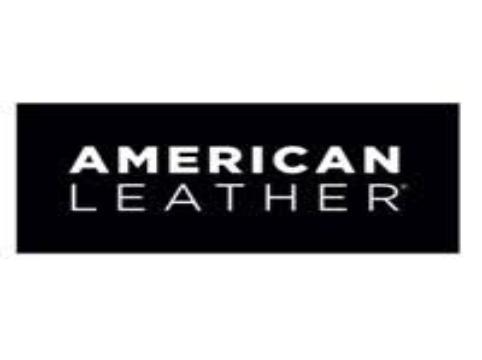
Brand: American Leather
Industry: Necessities